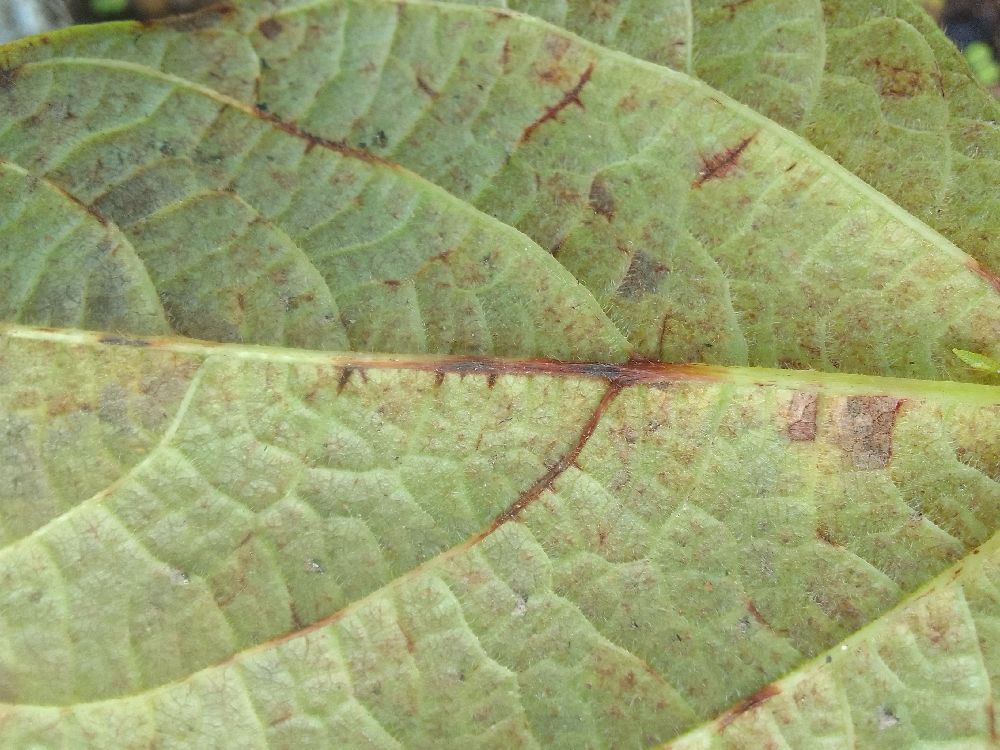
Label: anthracnose